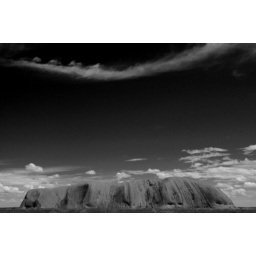
The characteristic blue and red have been lost in this black and white though the rock is still impressive.